County Road 707 (Treasure Coast)

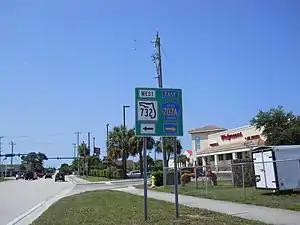
A July 2010 photograph of Savannah Road south of Jensen Beach Boulevard, indicating the transition from SR 732 to CR 707A at this intersection.

Jensen Beach Boulevard, a east–west street, was formerly signed State Road 707A as a spur route connecting Federal Highway (US 1) in Jensen Beach to Indian River Drive (CR 707) in Ocean Breeze.